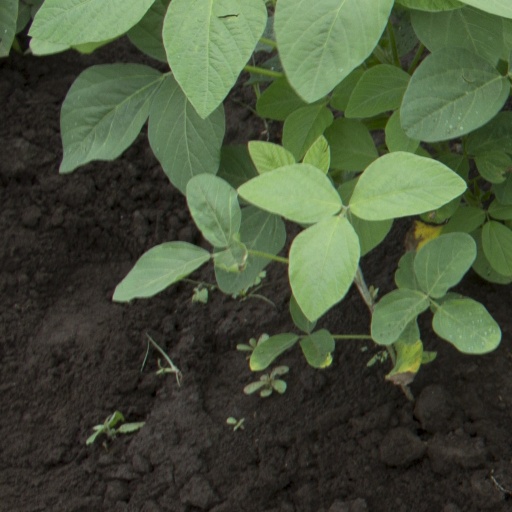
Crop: soybean